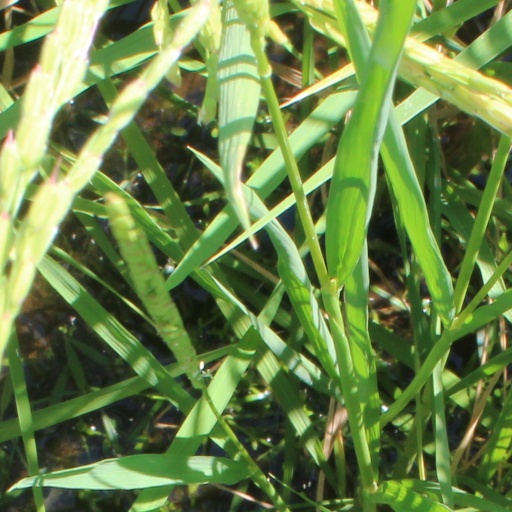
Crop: rice